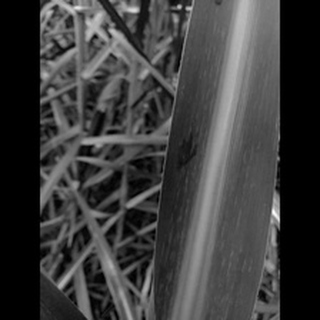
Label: sugarcane_mosaic